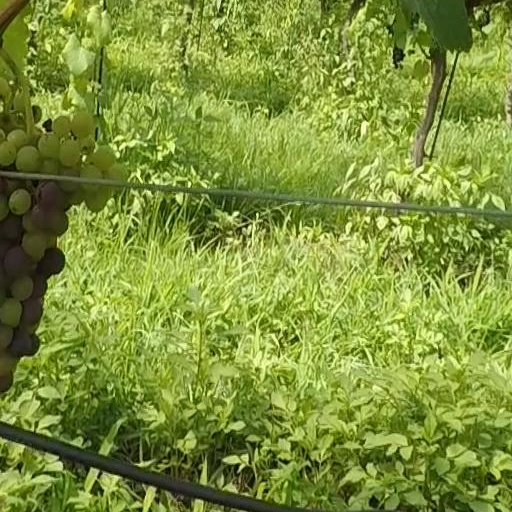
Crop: grape